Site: brandenburg
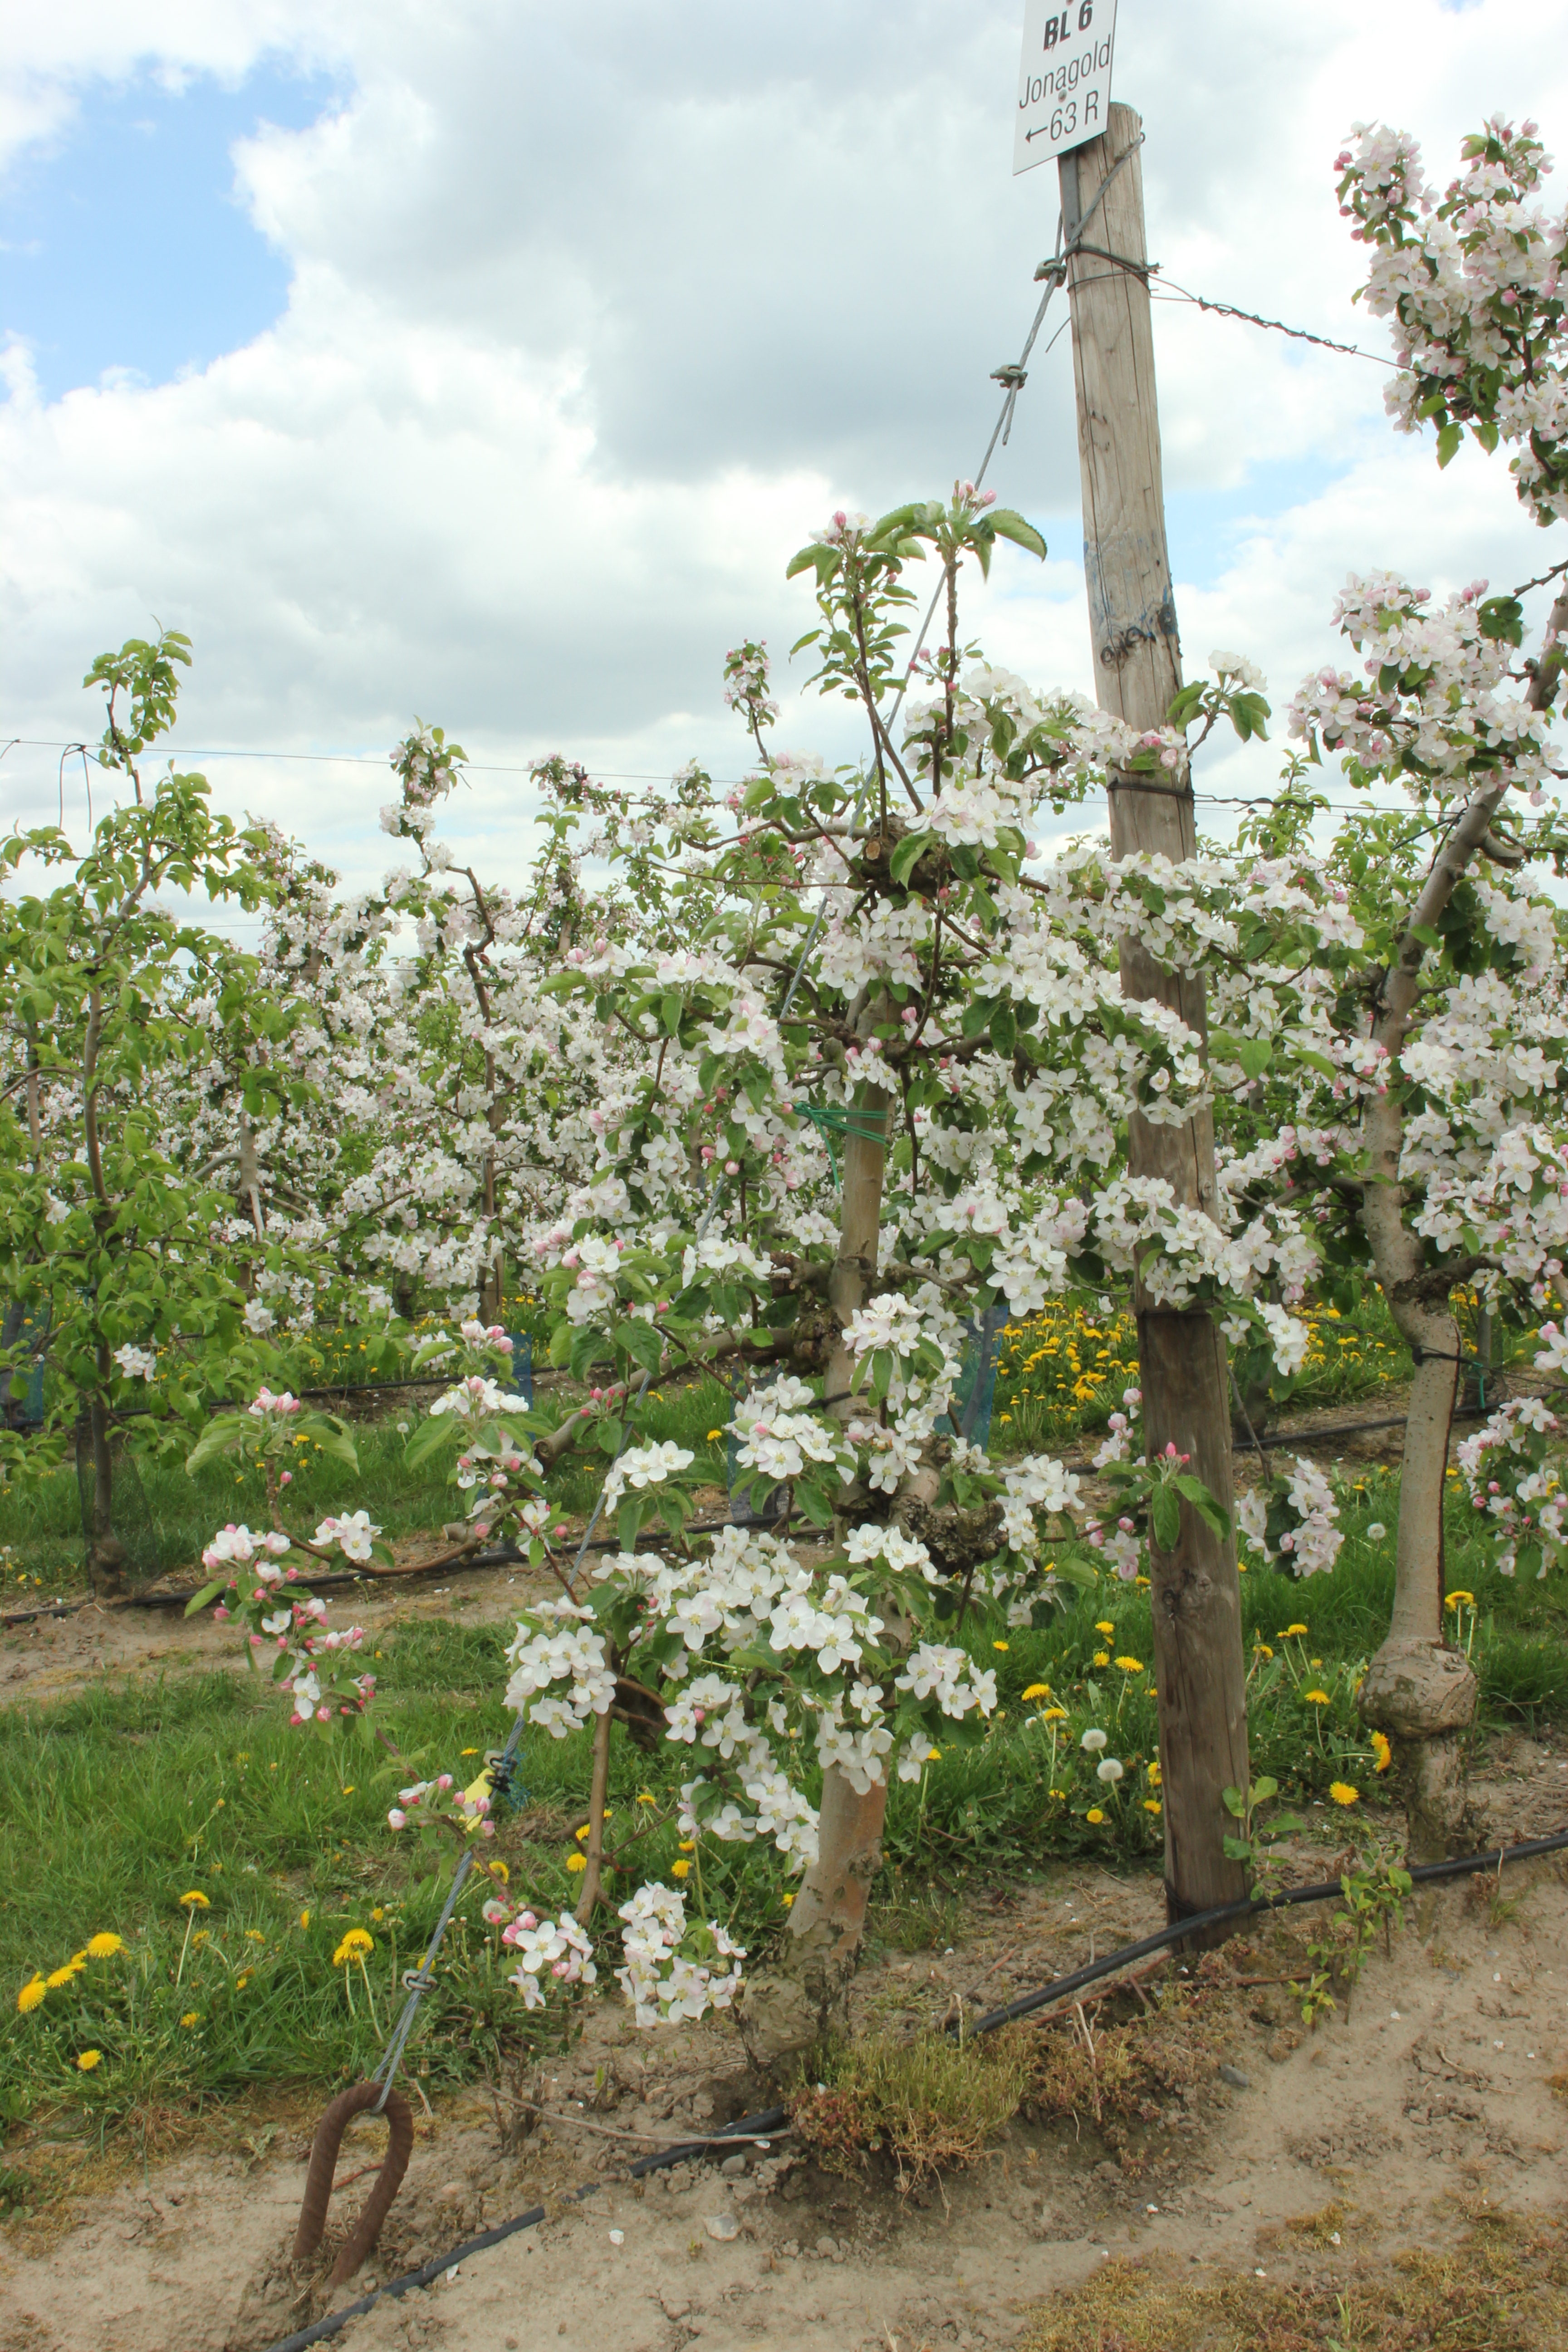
Growth stage (BBCH 65): Flowering